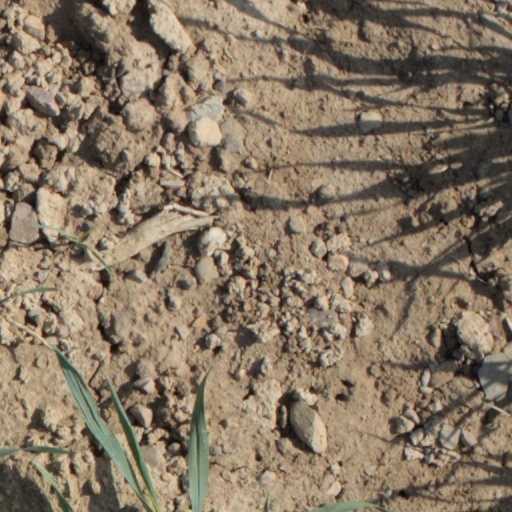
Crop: wheat